Soul flight

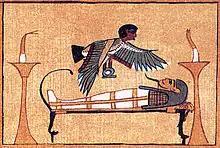
Facsimile of a vignette from the Book of the Dead. The "ba" of the deceased Theban scribe Ani hovers over his mummy as it lies on a bier

The Ancient Egyptians believed that an individual was made up of many parts, some physical and others spiritual. Their concept of the soul postulated several components, one of which – the "Ba -" corresponds with what in Western thought is called the soul, although the two concepts are not easily commensurable. In the Egyptian Book of the Dead, the "Ba" is depicted as a bird with the head of a human, symbolizing both its human nature and its mobility. It was believed that the "Ba" lived on after the body had died, and flew out of the tomb of his or her owner to join with the "Ka" ("life force", cf. élan vital) in the afterlife, and it was conceivable that the "Ba" could also be released during sleep. Later, Coptic texts adopted the Greek word "Psyche" instead of the native "Bai" as the term for soul, which demonstrates a link between the earlier concept of the "Ba" and the Christian interpretation of the soul.